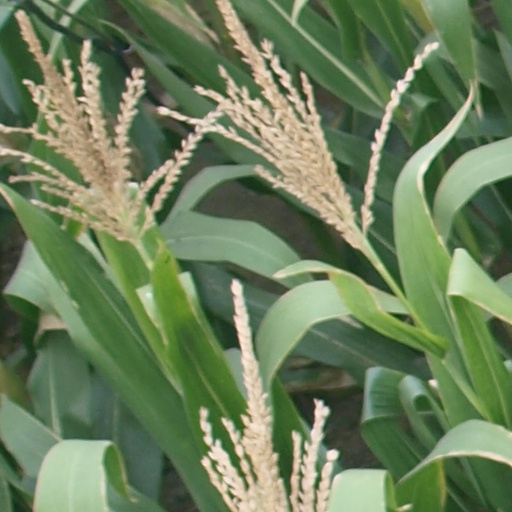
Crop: maize; corn